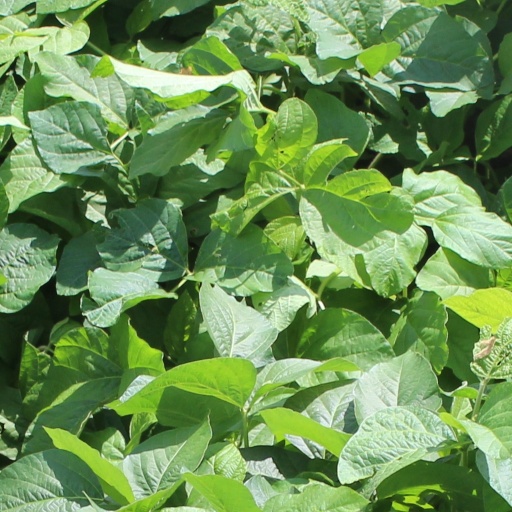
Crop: soybean